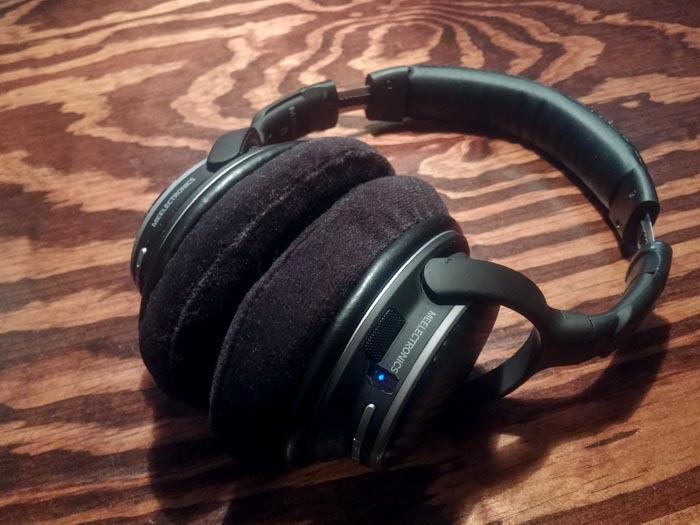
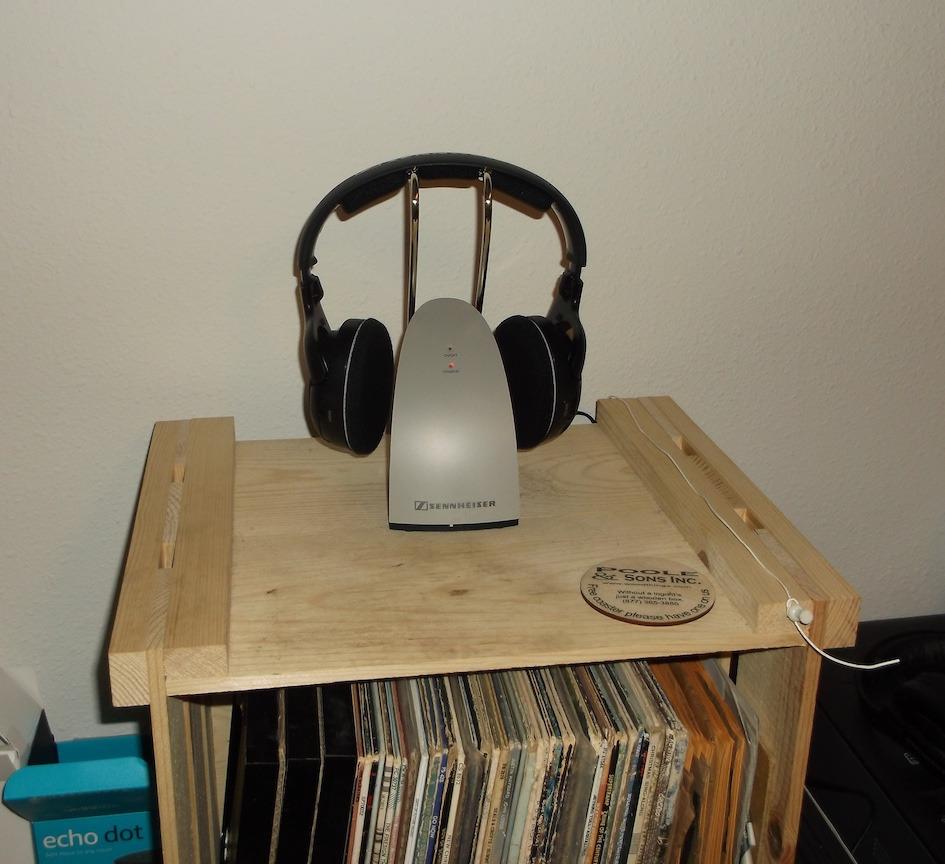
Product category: headphones
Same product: no